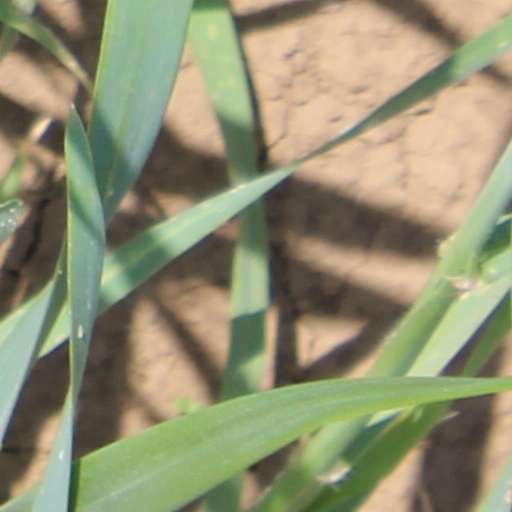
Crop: wheat